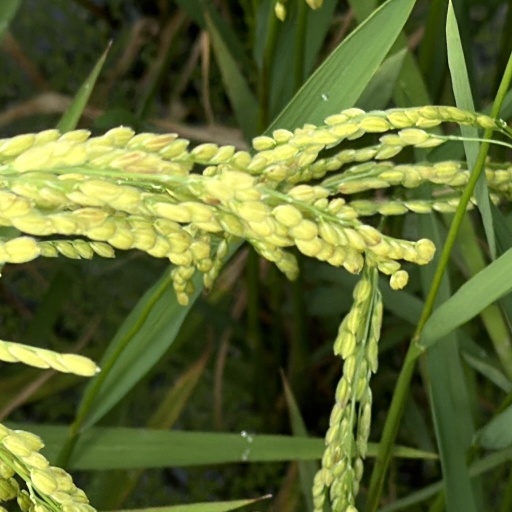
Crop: rice